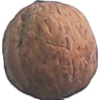
Label: Walnut 1